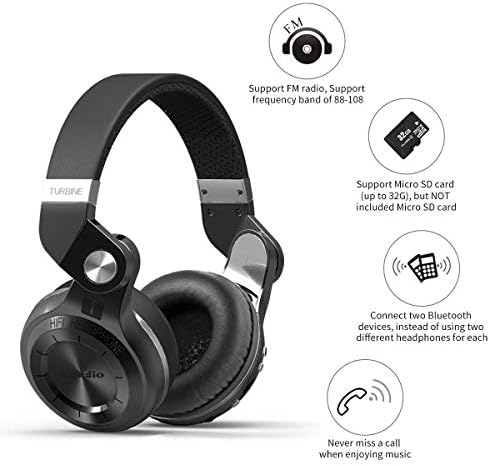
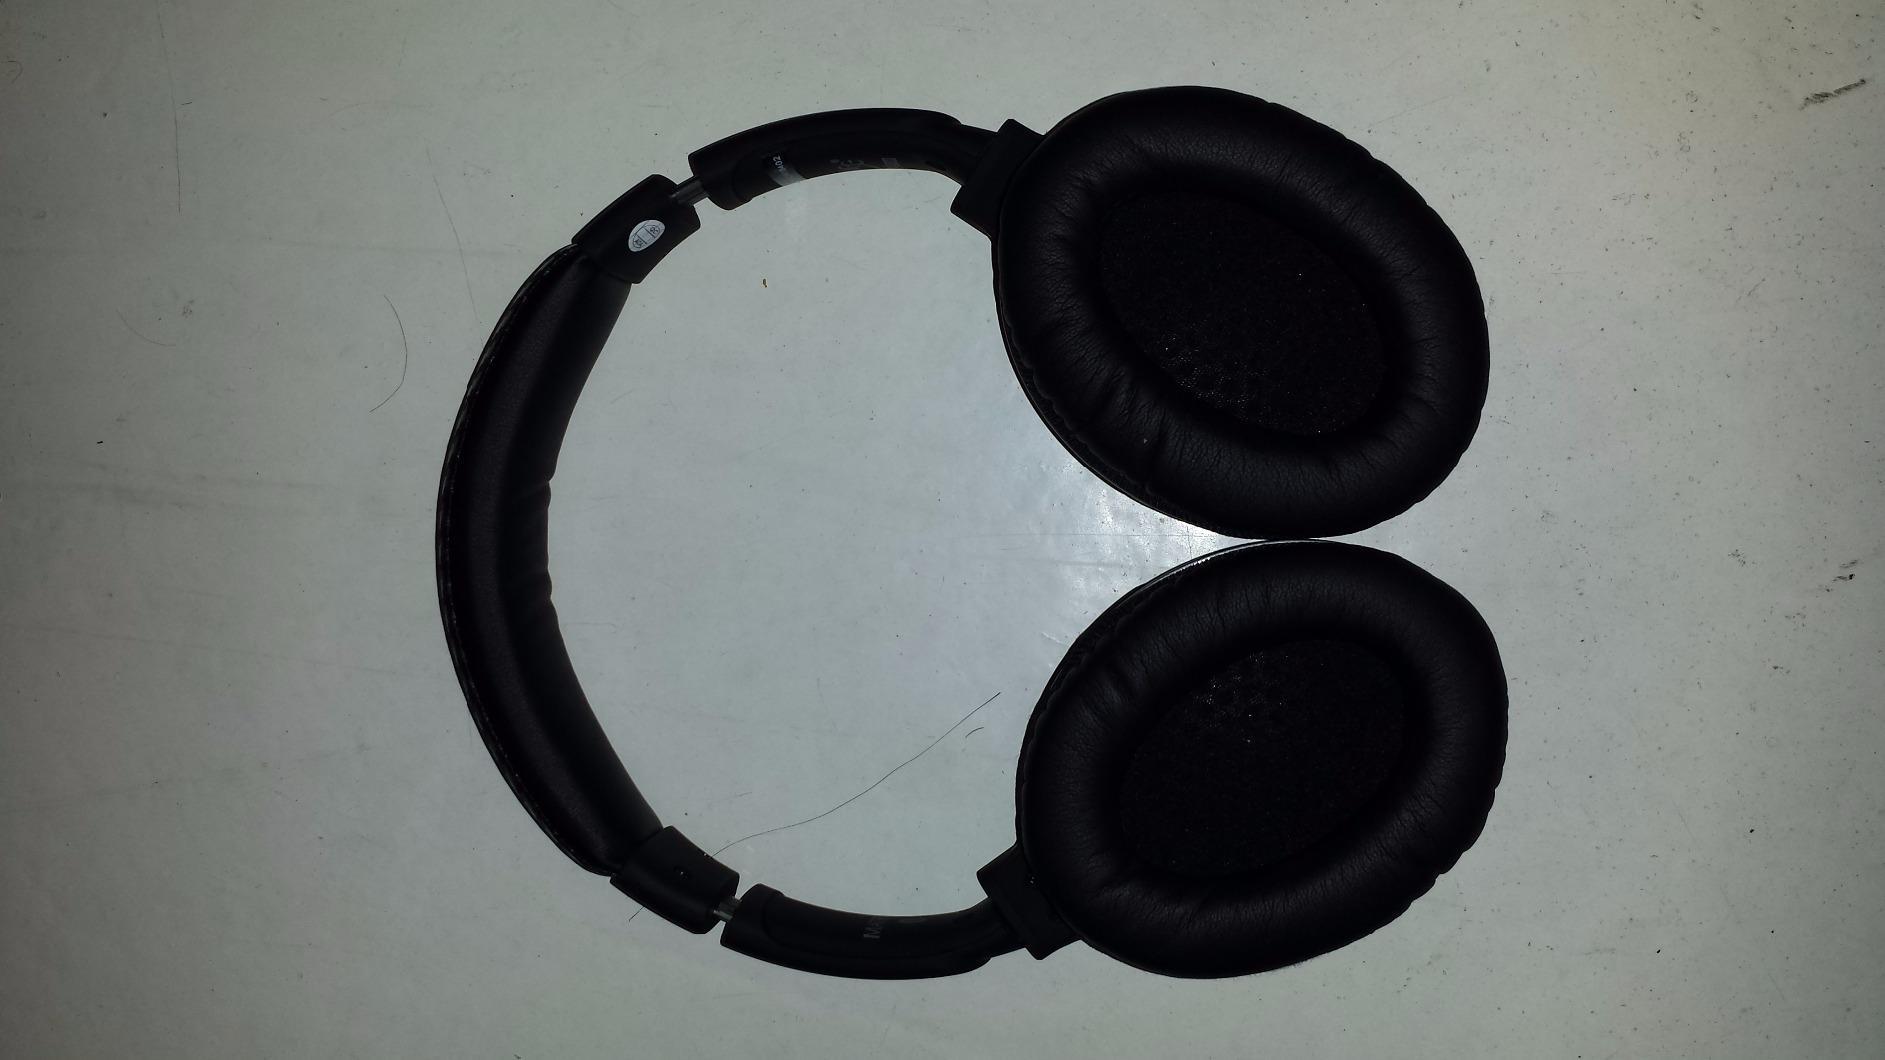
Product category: headphones
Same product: no